Kishore Kumar

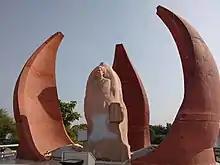
Kishore Kumar memorial on the outskirts of Khandwa

Kumar's first film appearance was in "Shikari" (1946), in which his brother, Ashok played the lead role. Kumar played the lead in the Bombay Talkies film "Andolan" (1951), directed by Phani Majumdar. Although he got some acting assignments with the help of his brother, he was more interested in becoming a singer. But Ashok wanted Kumar to be an actor like him. Between 1946 and 1955, Kumar appeared in 22 films, of which 16 were flops; since he was uninterested in taking up acting as a career, he found ways to be in the bad books of the director or producer, so that they would throw him from their films. It was only after the success of films such as "Ladki", "Naukari", "Miss Mala", "Char Paise" and "Baap Re Baap" that Kumar developed an interest in acting seriously, which resulted in him having successful films as the lead actor between 1955 and 1966.